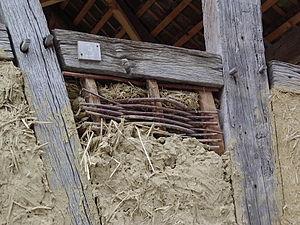
Mise en œuvre de torchis sur palançons tressés, écomusée d'Alsace
Une maison à colombages ou maison à pans de bois, ou encore maison en corondages, est une maison constituée de deux éléments principaux :
Le bousillage est un terme technique utilisé en construction pour désigner une opération de maçonnerie à l'époque de la Nouvelle-France et en Louisiane française. Le bousillage consiste à préparer un mortier le plus souvent un torchis fait d'un mélange de chaume de mousse espagnole et de terre détrempée dont on se sert pour construire surtout des murs de clôture, des chaumières et des granges.
Pittoresque, l'Alsace connaît une tradition aussi vivante qu'authentique. Ses maisons à colombages et aux toits pentus confèrent aux villes et villages un côté enchanteur.